Power Plant No. 1

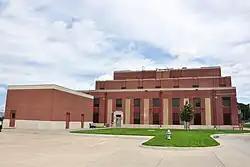

Power Plant No. 1 is an historic oil-burning power plant at 414 West Elizabeth Street in McPherson, Kansas. The plant was added to the National Historic Register in 2007.